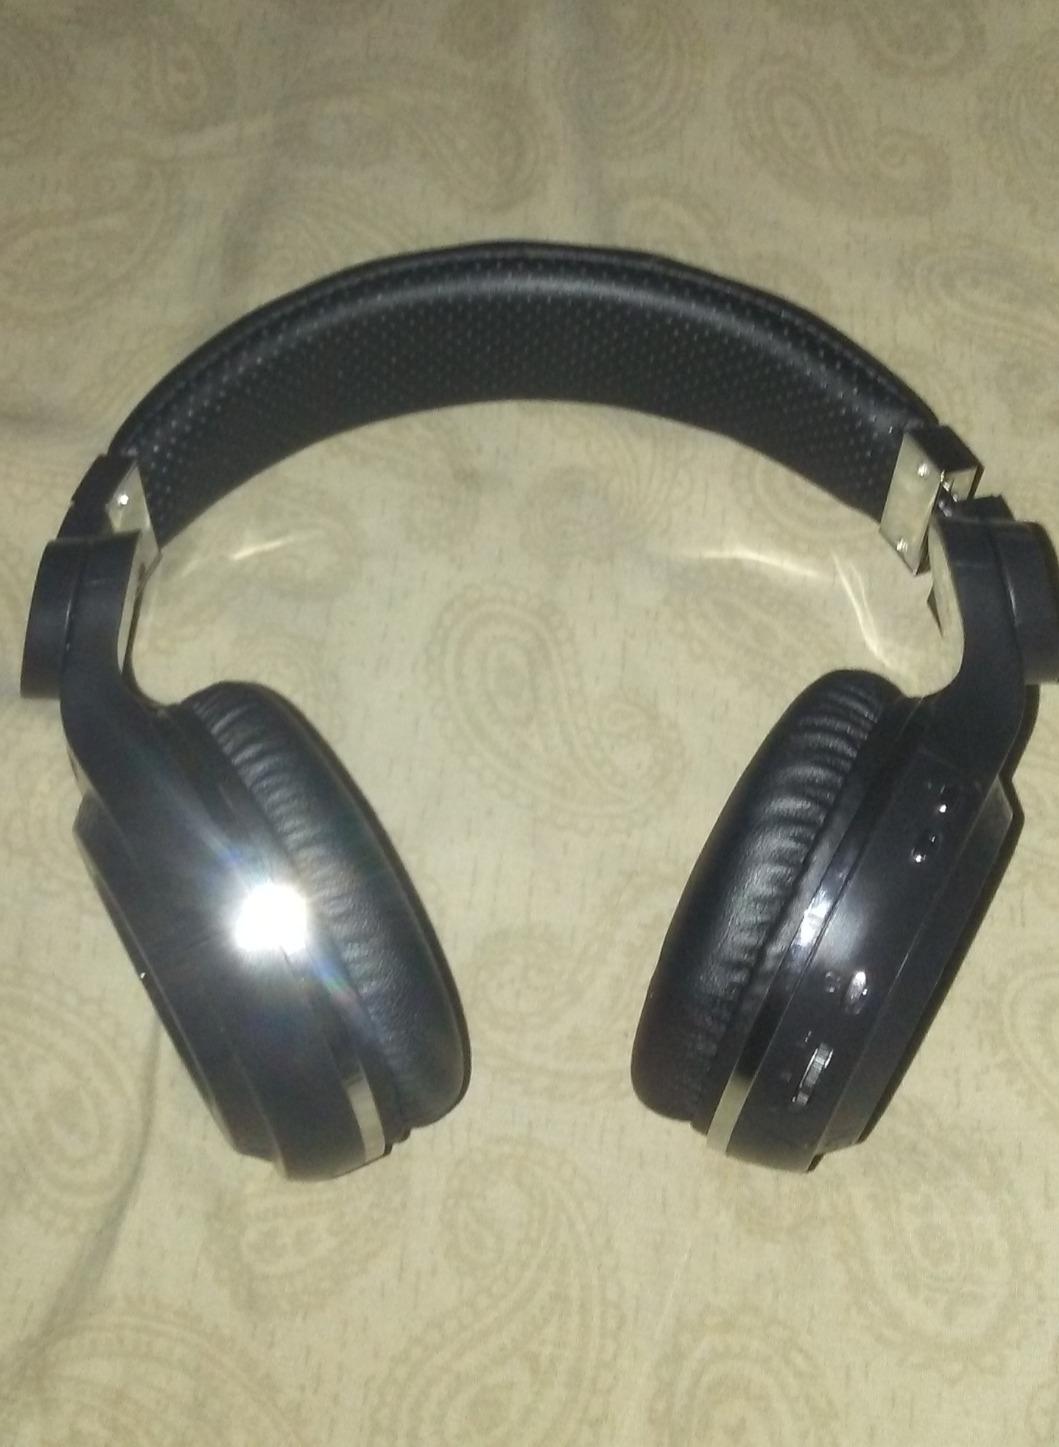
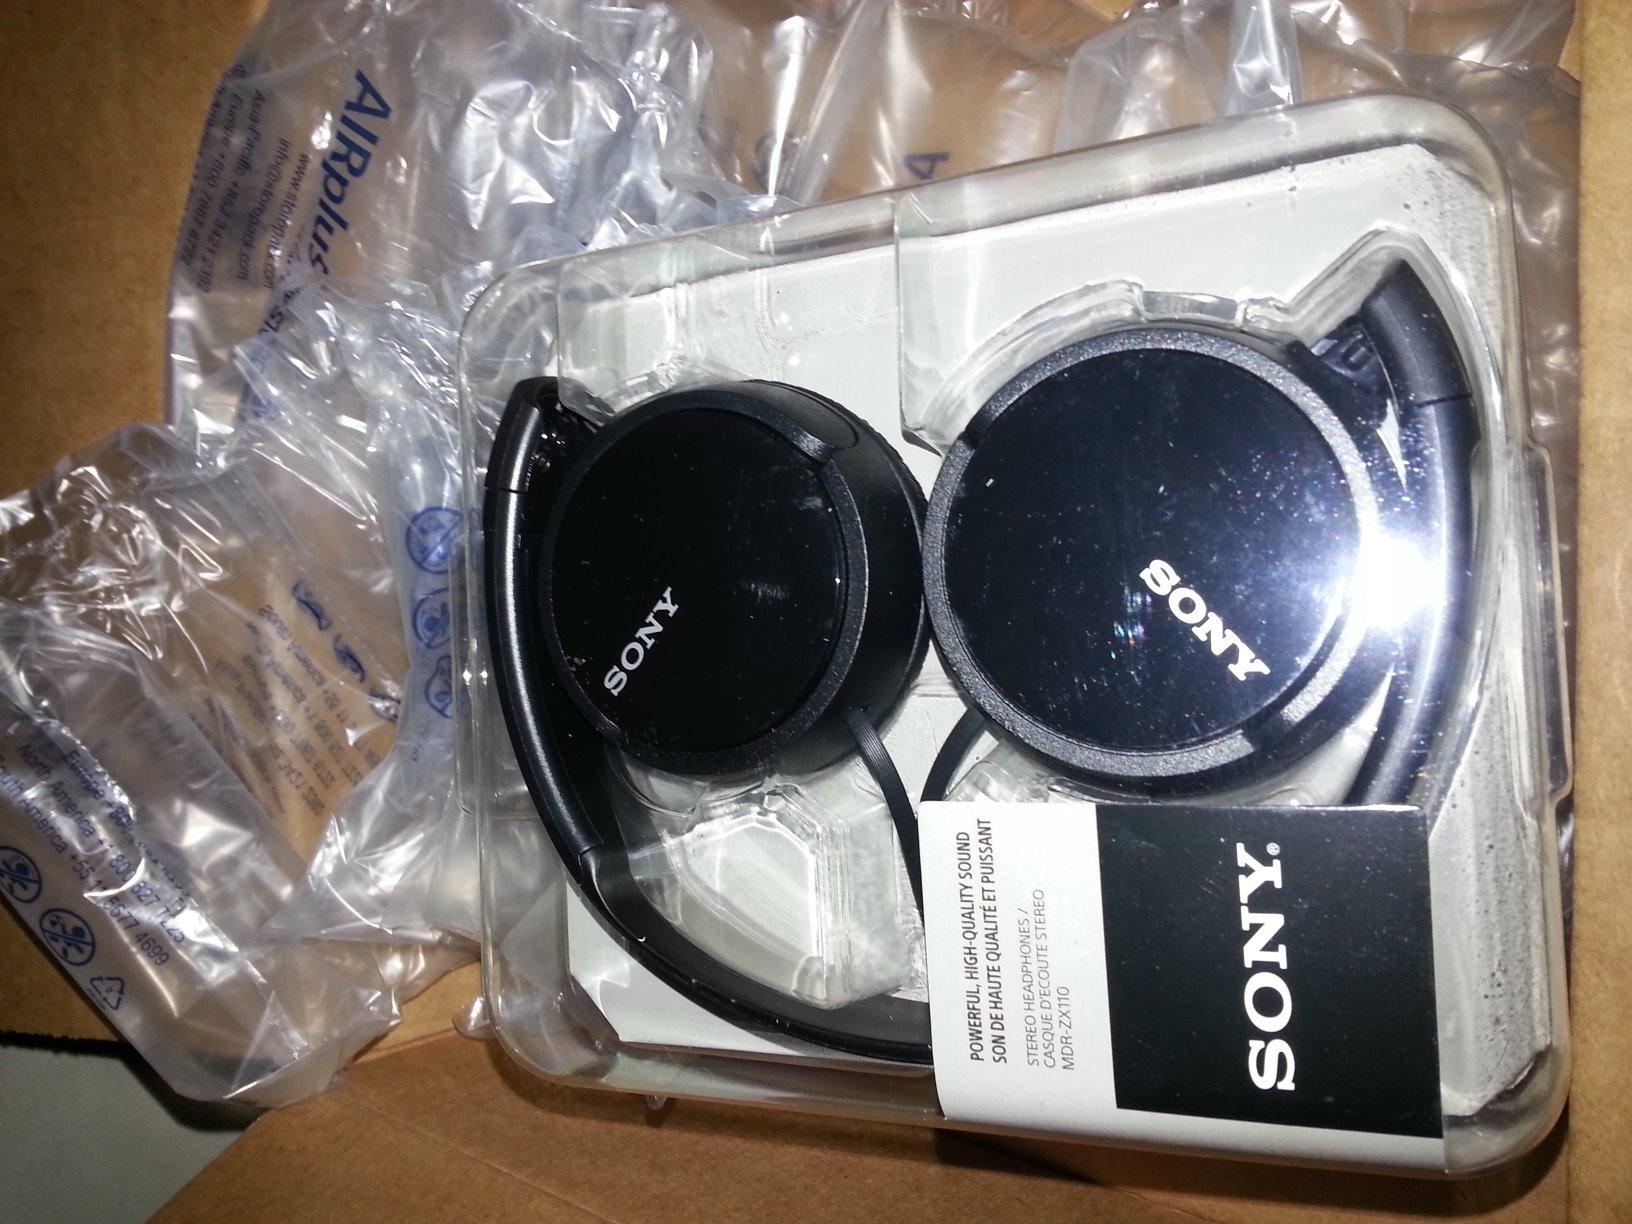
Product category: headphones
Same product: no